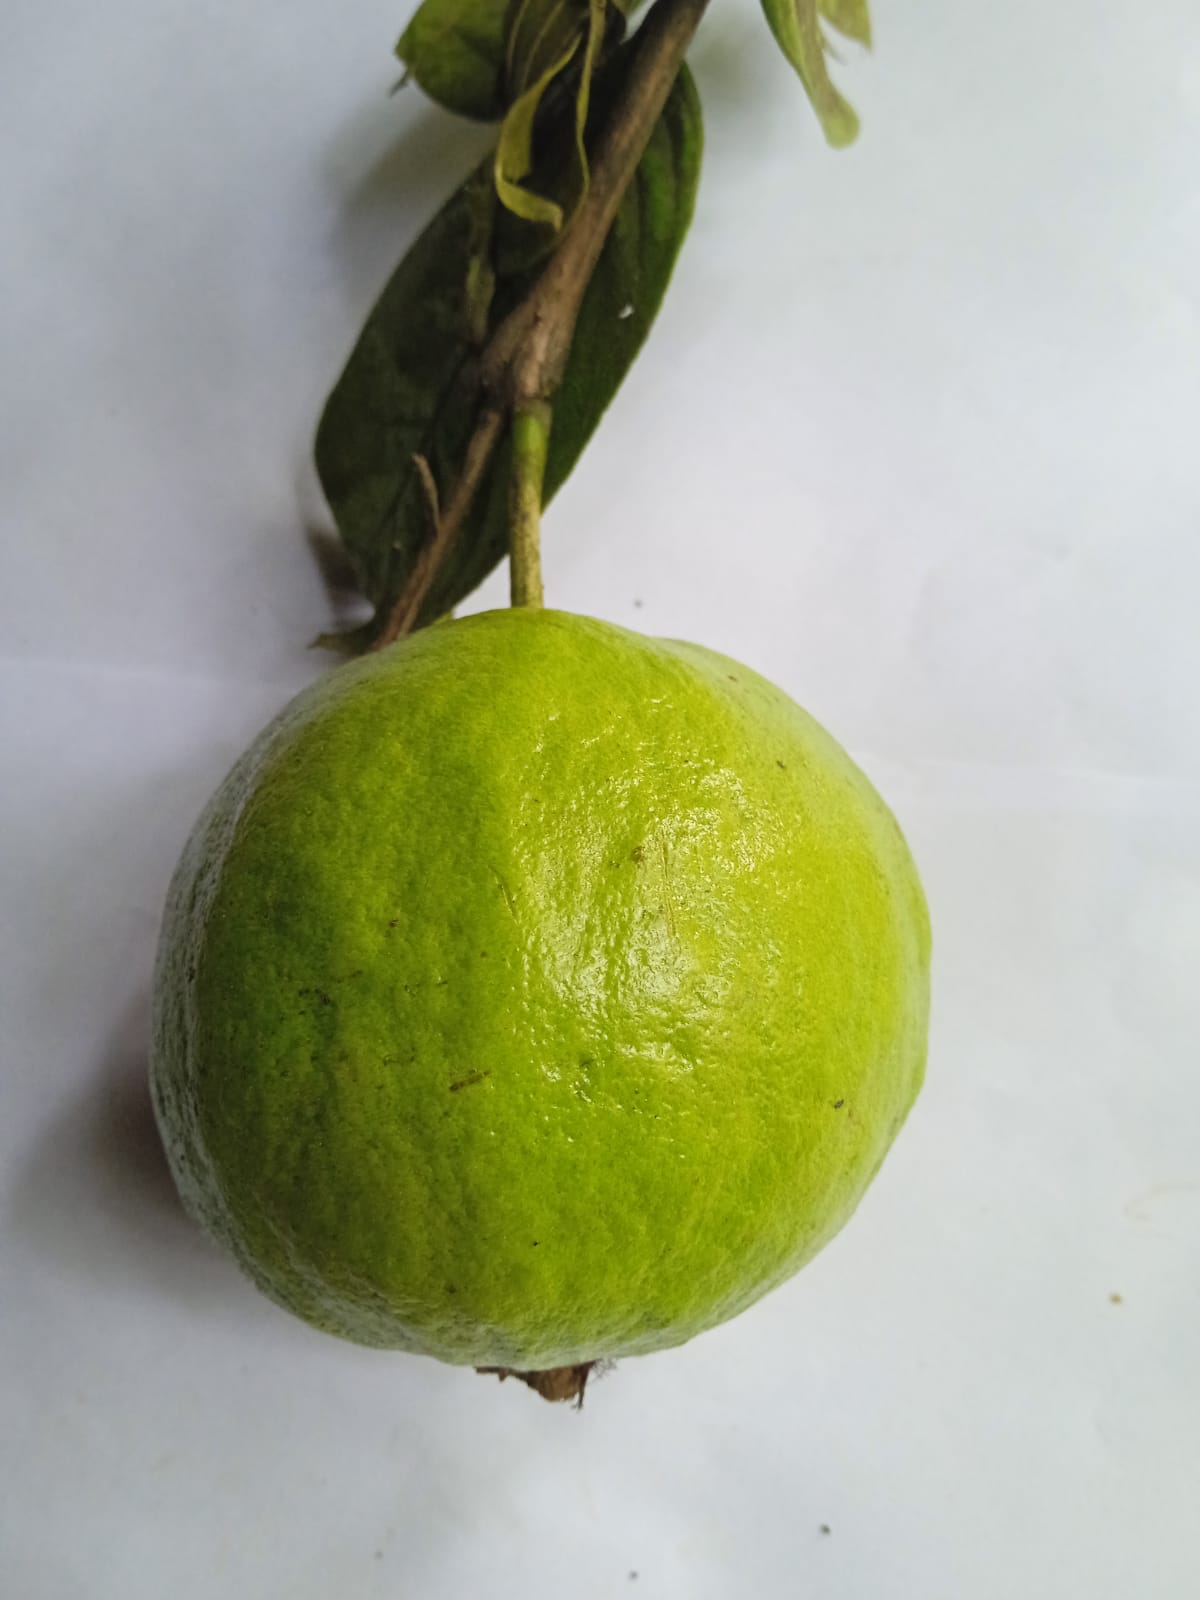
Fruit: guava
Condition: fresh